Varma Films

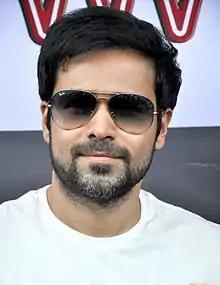

Kidar Sharma, the director of all three films discussed above was credited by renowned filmmaker Raj Kapoor as “a one-man institution who taught me all I know about film-making.” Likewise, Munshiram Varma, the most prominent founder of Varma Films in the 1940s, after working as a co-producer in three movies with Kidar Sharma, developed the skills needed to lead Varma Films into its maiden venture as a production "and" distribution company with the film "Patanga" (1949). Starring Nigar Sultana and Shyam in the lead roles with supporting roles performed by Yakub, Gope and Purnima, the film was directed by H. S. Rawail with its music being composed by C. Ramchandra. Famous actor Rajendra Kumar, regarded as one of the greatest actors of the Indian cinema, debuted in the film industry with a cameo in the film. "Patanga" was a major commercial success; it was the seventh highest-grossing film of 1949.